Rampur, Himachal Pradesh

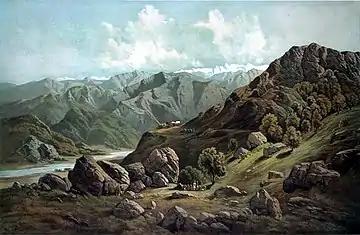
Sutlej Valley from Rampur ca. 1857

The principality of Bushahr (also known as Bashahar, Bushahar, Bashahr) was once among the largest of the twenty-eight Shimla Hill States keen to invest on regional and transcontinental trade and exploit Himalayan resources. Caught in one of the British imperial enterprise, it was subjected to political-cum-economic vicissitudes, acceding to the Indian Union in 1947. On 8 March 1948, along with twenty other princely hill States of Punjab and Shimla, Bashahr signed an agreement which resulted in its inclusion in the Indian State of Himachal Pradesh.